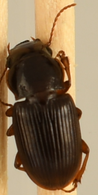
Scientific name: Cratacanthus dubius
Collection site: Sterling Site (STER), plot STER_034